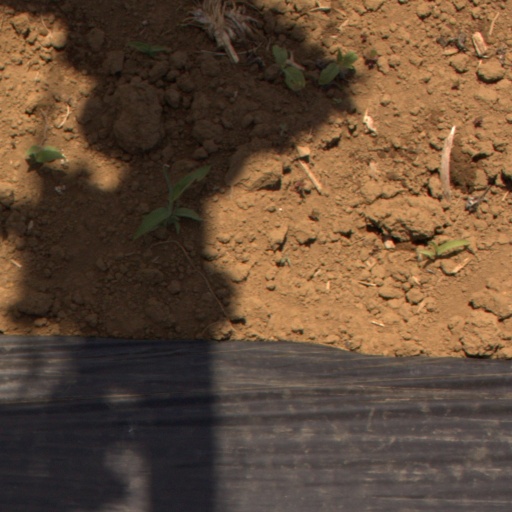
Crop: Jerusalem artichoke